Planned Parenthood

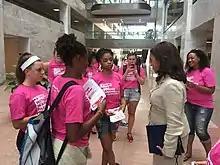
Planned Parenthood activists meeting with then-Senator Kamala Harris in 2017

PPFA has two national offices in the United States: one in Washington, D.C., and one in New York City. It has three international offices, including a hub office in London, England. It has 68 medical and related affiliates and 101 other affiliates including 34 political action committees. These affiliates together operate more than 700 health centers in all 50 states in the U.S. plus the District of Columbia. PPFA owns about million in property, including real estate. In addition, PPFA spends a little over million per year for rented space. The largest facility, a million, structure, was completed in Houston, Texas, in May 2010.